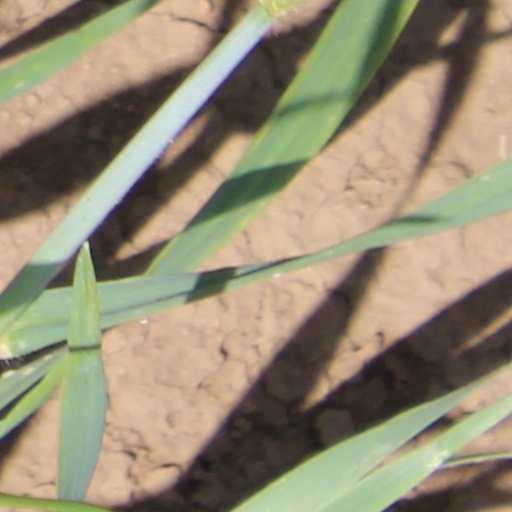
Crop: wheat